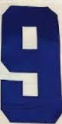
Number: 9